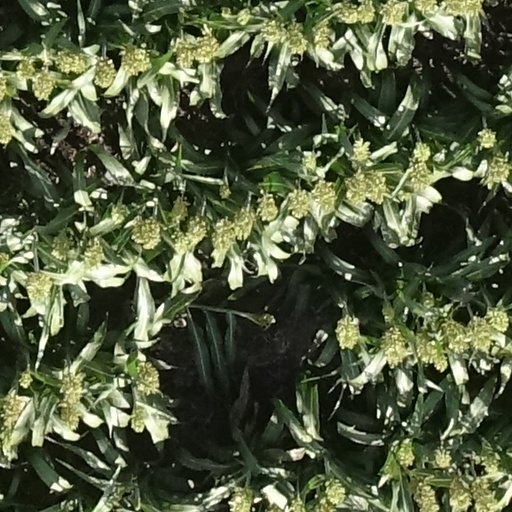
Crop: sorghum